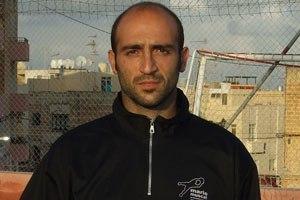
Mario Muscat, né le 18 août 1976 à Paola à Malte, est un footballeur international maltais, évolue au poste de gardien de but.